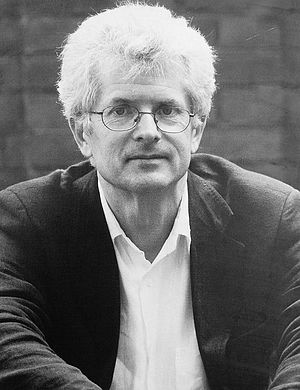
Arkadiusz Rybicki
Arkadiusz Rybicki
Arkadiusz Czesław Rybicki var en polsk politiker.